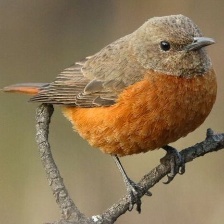
Species: CAPE ROCK THRUSH
Scientific name: MONTICOLA RUPESTRIS